Abortion clinic

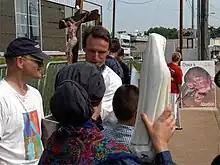
Operation Save America members protest in front of an abortion clinic in Jackson, Mississippi, during their 2006 National Event in that city.

Between 2011 and 2016, 162 abortion clinics in the United States closed or stopped offering abortions due largely to legislative regulations enacted by Republican state lawmakers. These bills, referred to as TRAP laws (Targeted Regulation of Abortion Provider) implement medically unnecessary restrictions for clinics that will be difficult or impossible for providers to meet, therefore forcing clinics to close under the guise of increasing the safety of the procedure.